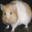
Label: hamster